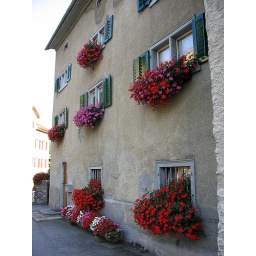
Flowers on a house wall in Fursternau, Switzerland